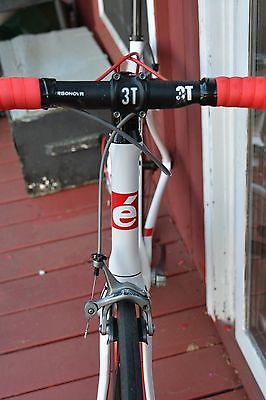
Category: bicycle